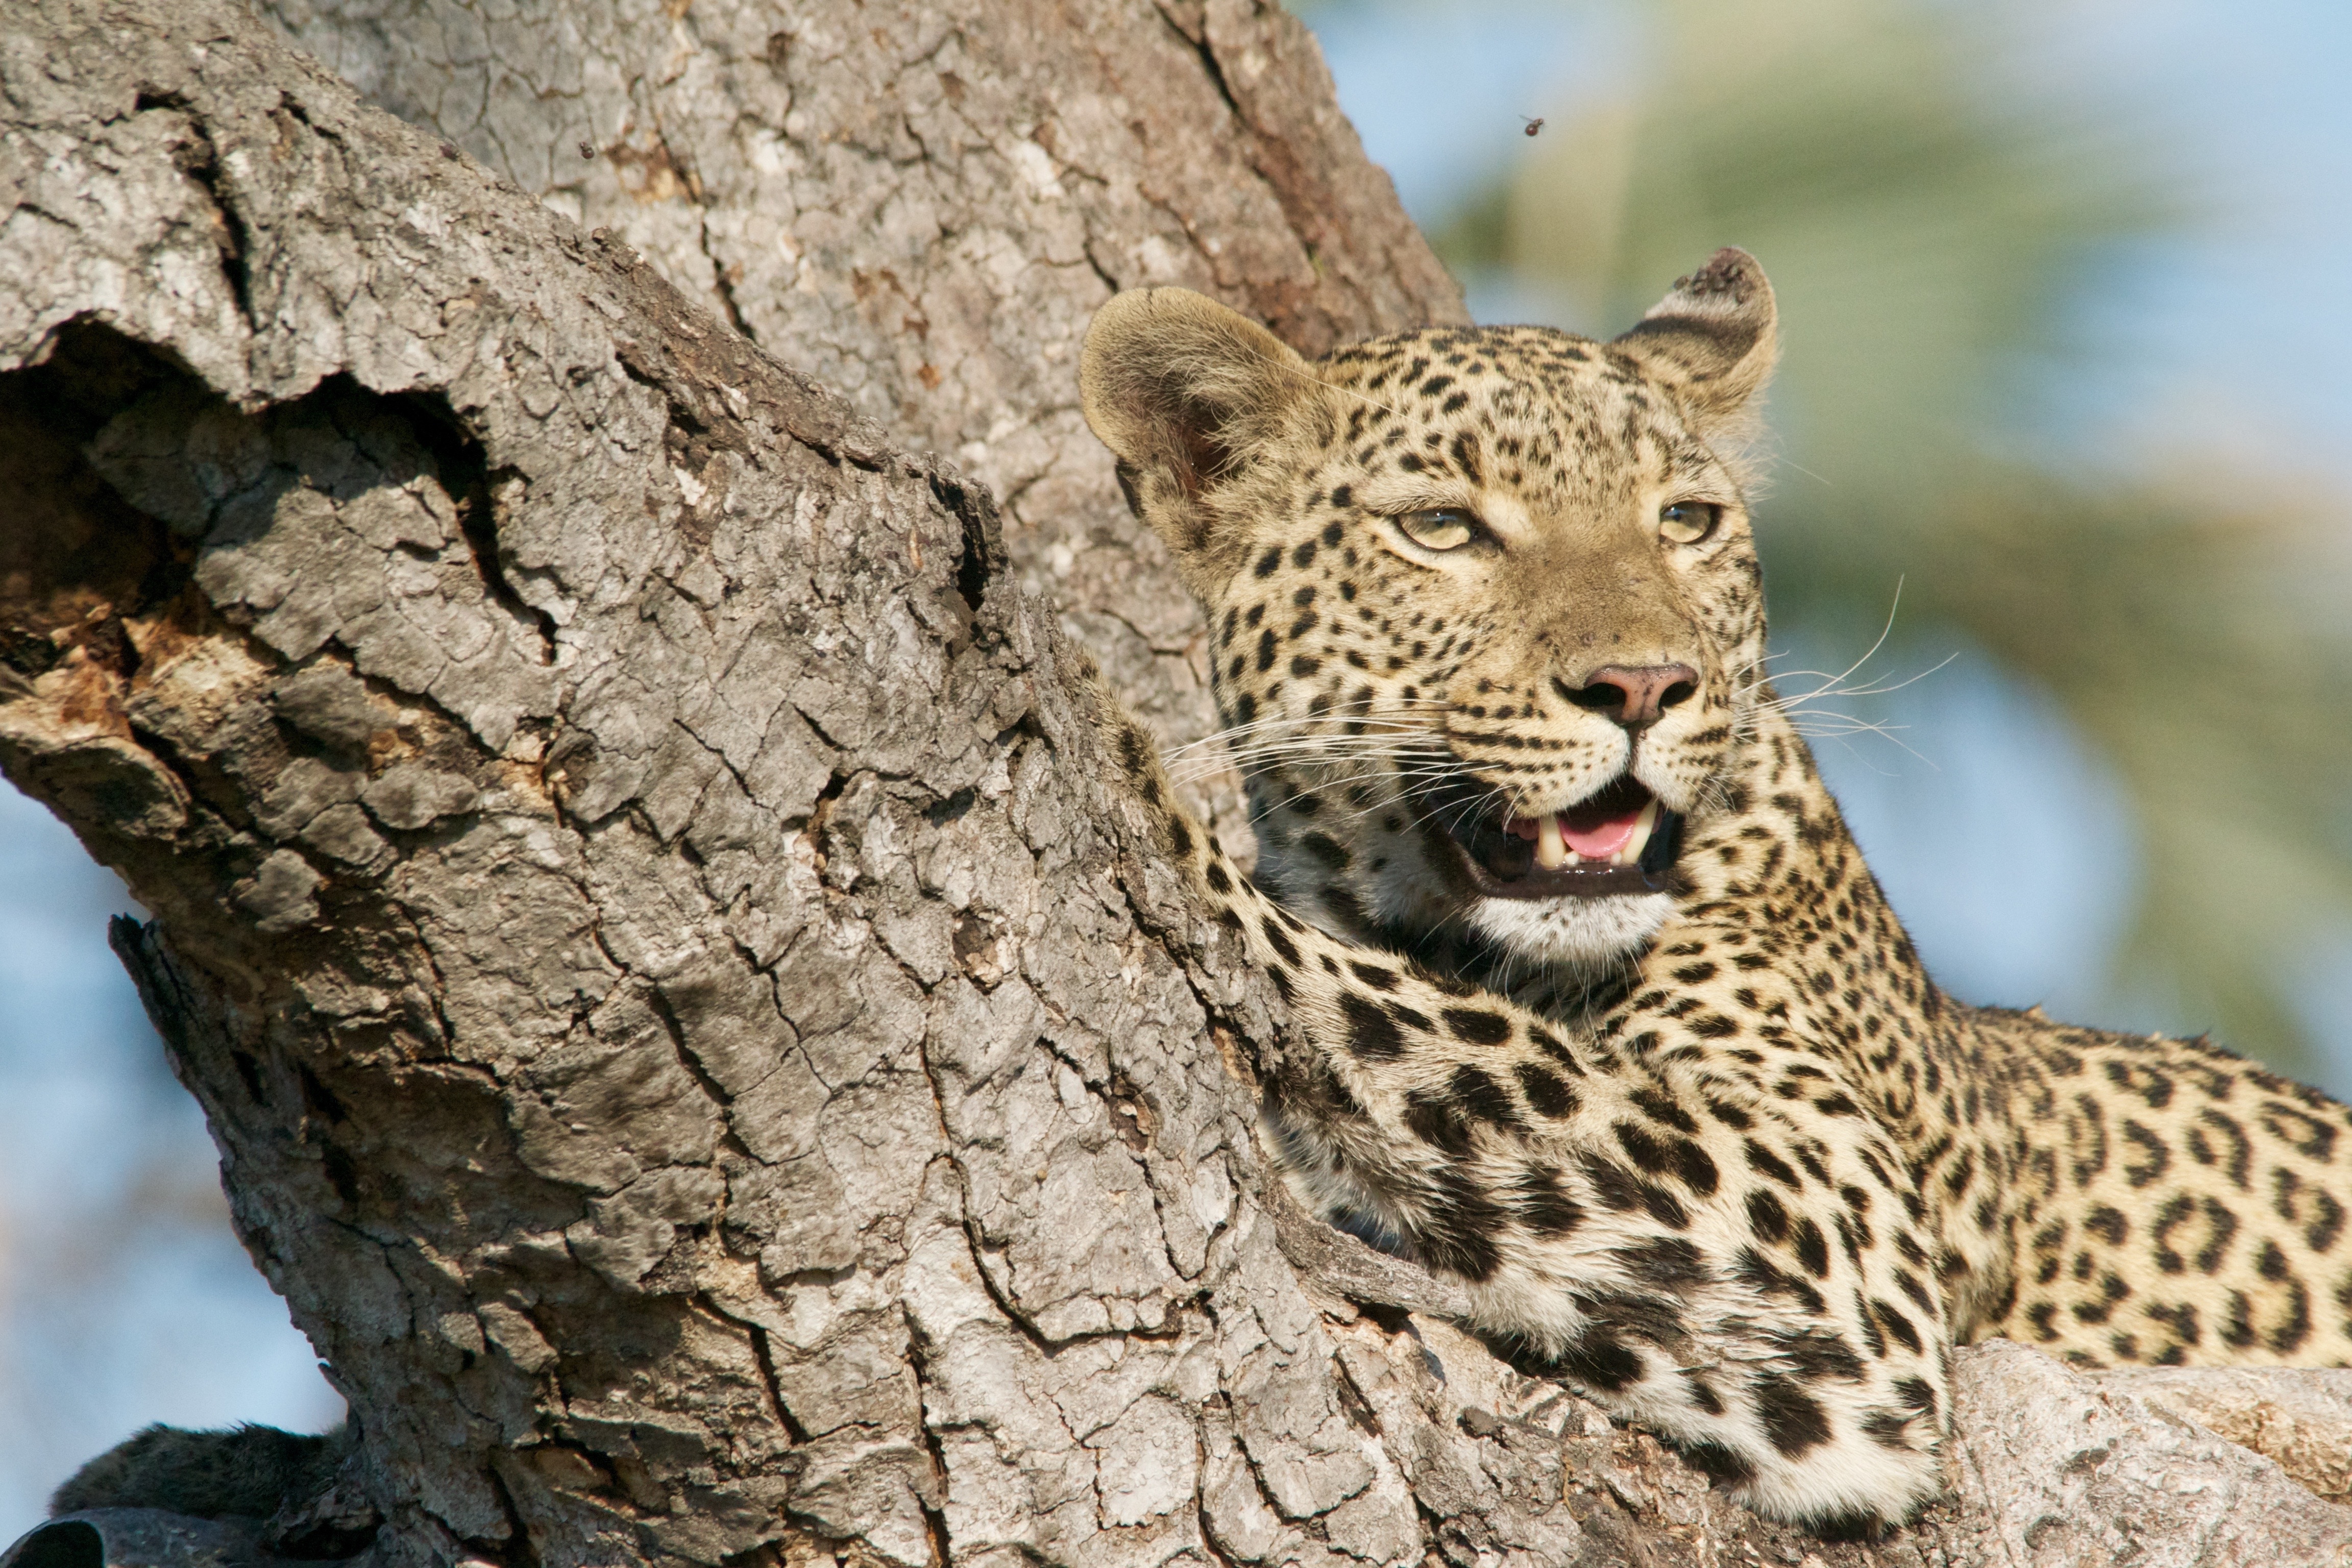
tree, nature, animal, summer, wildlife, bush, zoo, fur, cat, africa, feline, mammal, predator, tourism, fauna, leopard, cheetah, outdoors, spotted, vertebrate, big, panthera, hunter, safari, dangerous, big cats, cat like mammal